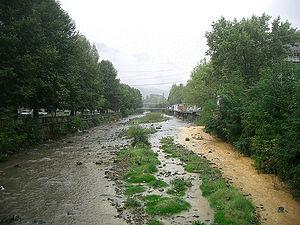
Le Voghji est une rivière de Transcaucasie, un affluent de l'Araxe, donc un sous-affluent de la Koura.